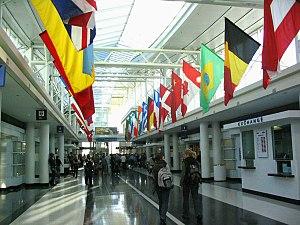
L'aéroport international O'Hare de Chicago, plus simplement O'Hare, est un aéroport américain situé à Chicago, dans l'Illinois. Sixième aéroport mondial en nombre de passagers, il accueille cette année plus de 78 millions de personnes. L'aéroport reçoit son nom en l'honneur de l'aviateur américain Edward O'Hare, premier as de la United States Navy, mort au combat dans le Pacifique.